United Armenia

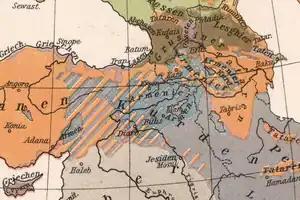
An ethnographic map of the Armenian Highland (and the wider Asia Minor and the Caucasus), made by Richard Andree in 1905. Armenians are labeled in blue.

In its current meaning, the term "United Armenia" was coined during the Armenian national awakening in the second half of the 19th century.